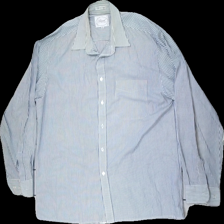
View: front
Type: Shirt
Category: Men
Brand: Not in the list
Brand text on label: Admiral
Colors: White, Blue
Material: 76% polyester, 24% cotton
Pattern: Striped
Cut: Regular
Size: XL
Stains: Minor
Price range: <50
Recommended usage: Export